Leopaard Mattu

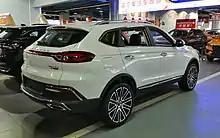
Leopaard Mattu rear

The Leopaard Mattu is based on the same platform as the Leopaard CS10 compact crossover but was aimed to be positioned slightly above as a more premium option with prices ranging from 116,800 to 158,800 yuan.